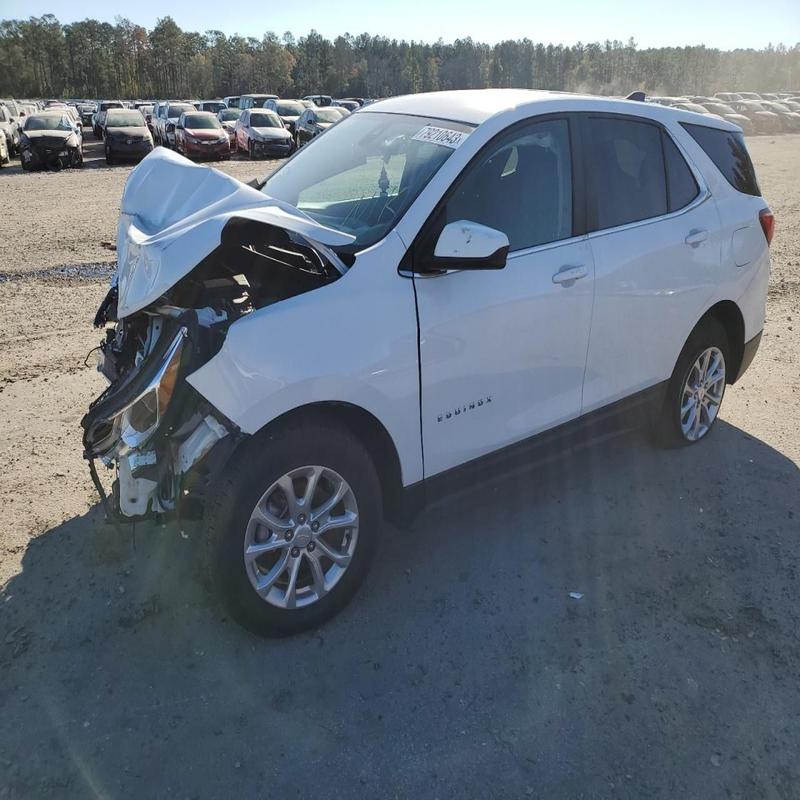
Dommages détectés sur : pare-choc avant, feu avant gauche, capot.
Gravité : majeur